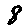
Label: 8